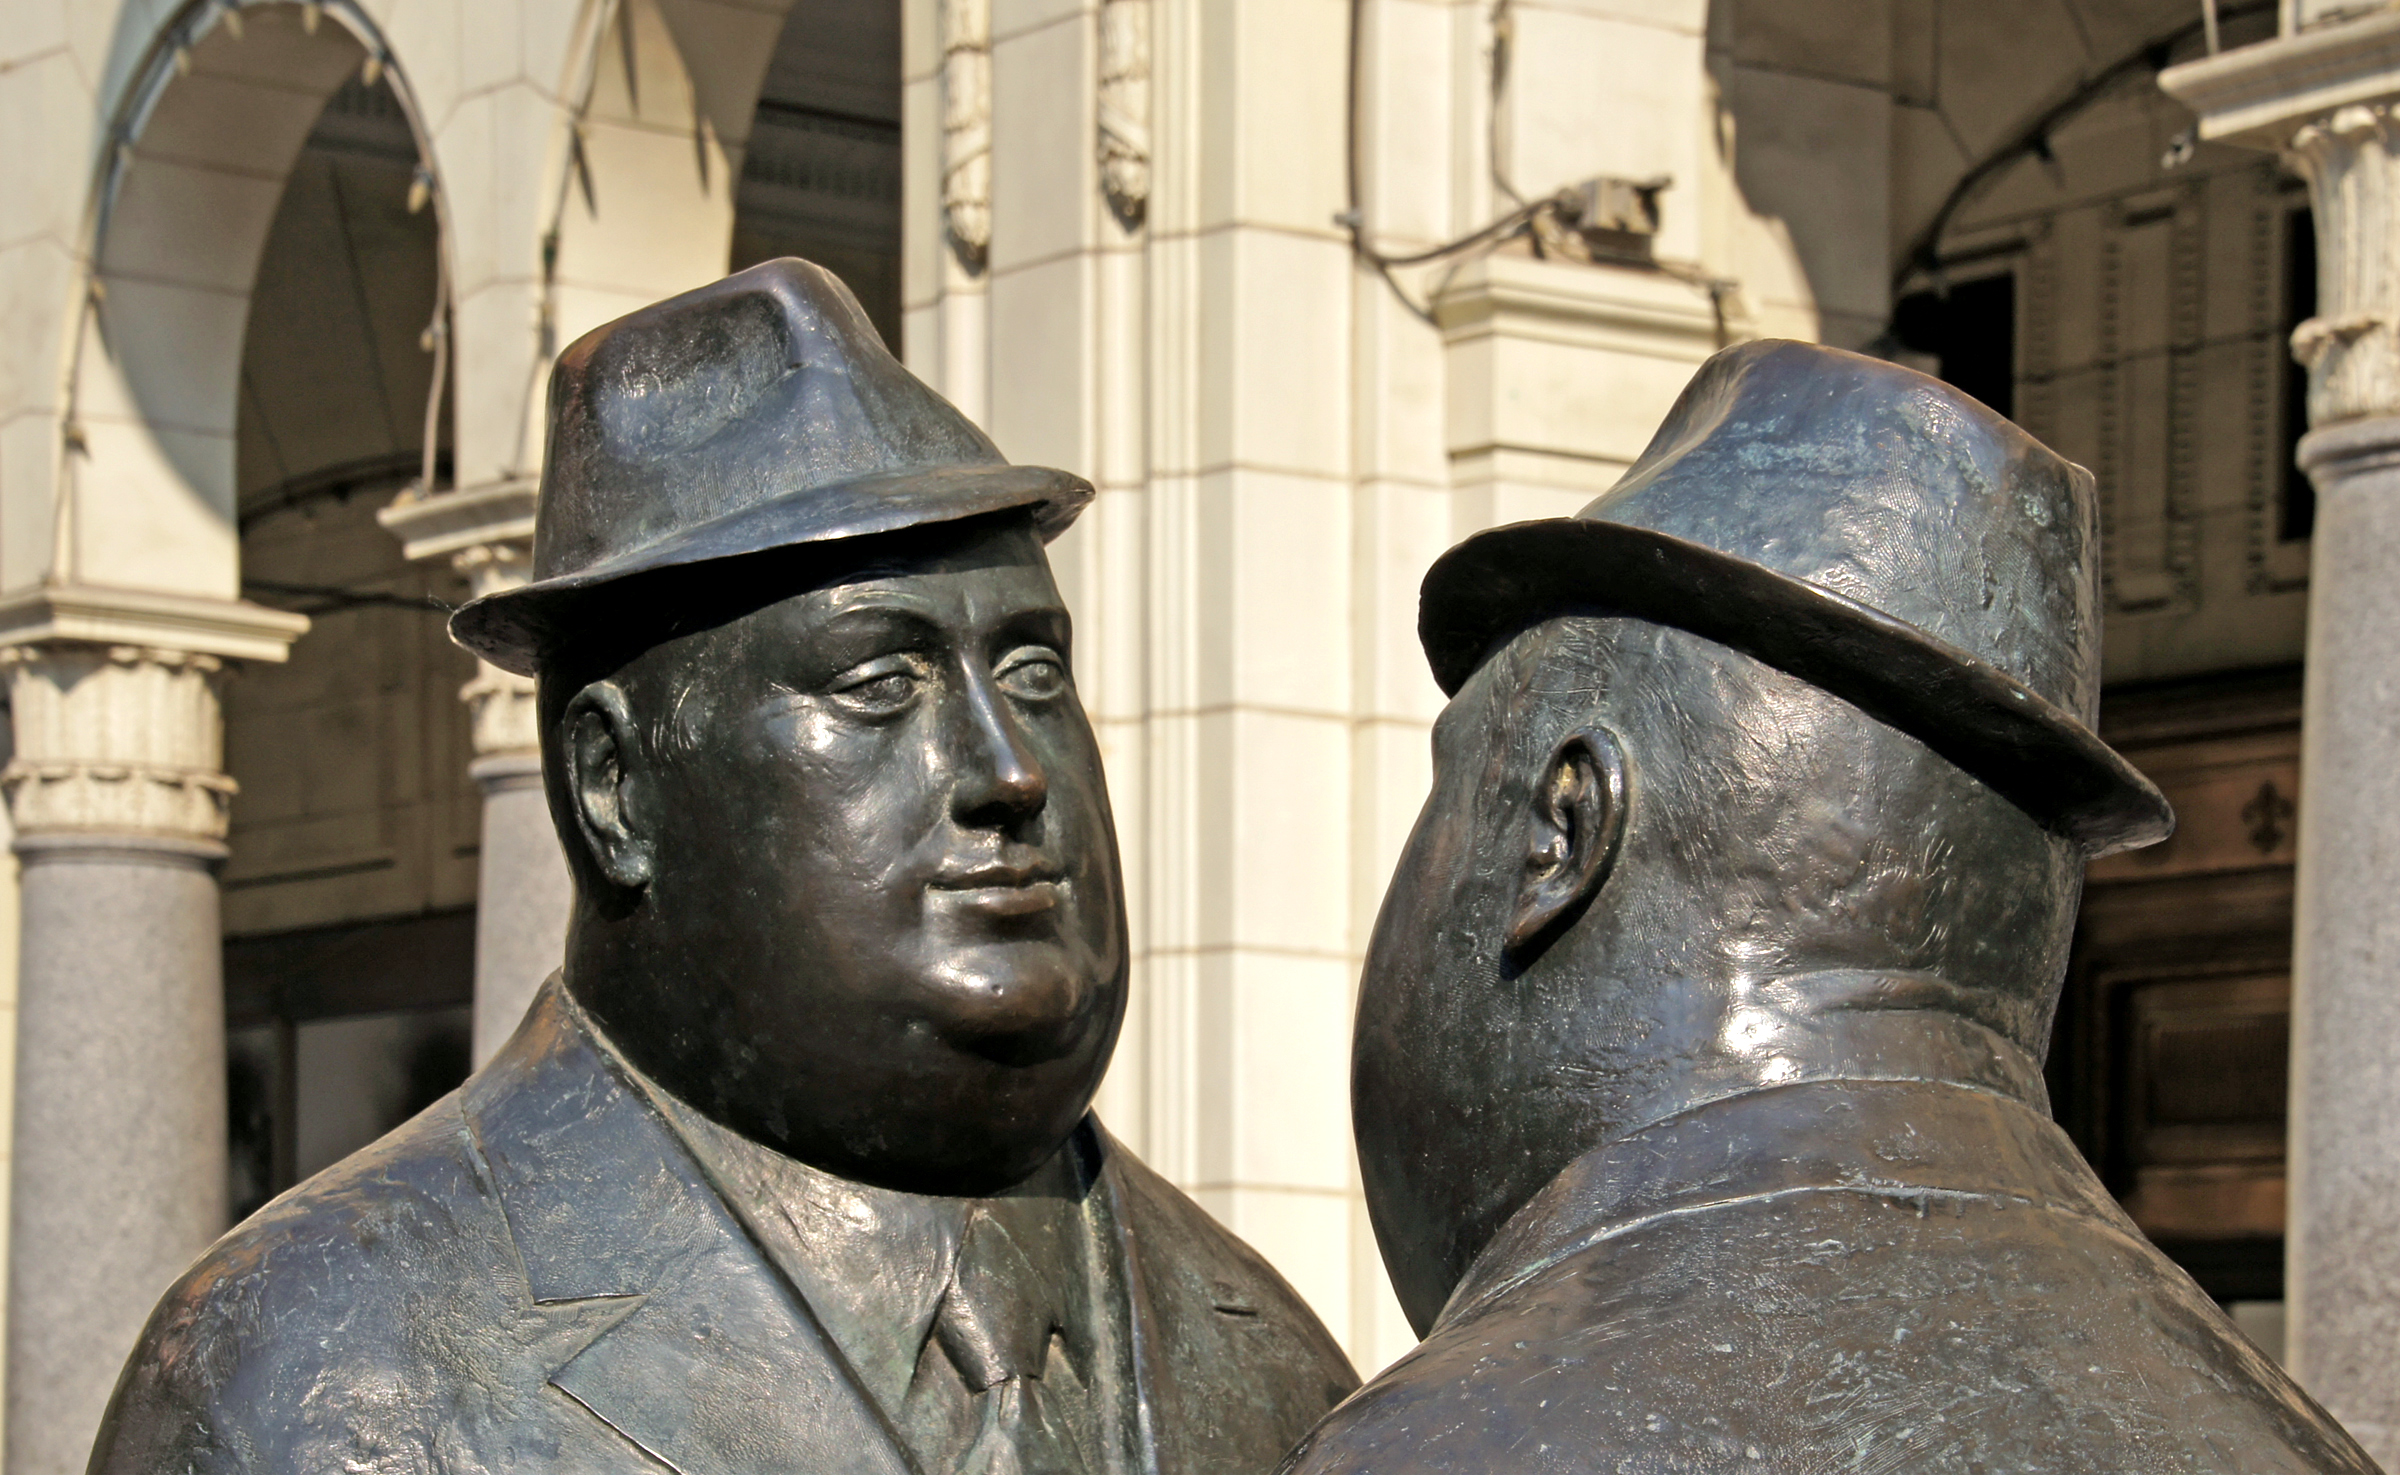
monument, statue, clothing, sculpture, art, temple, culture, history, costume, publicart, sonyalpha, calgary, calgarysightseeing, theconversation, ancient history